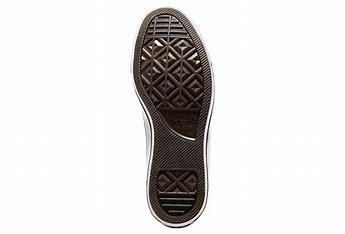
Brand: Converse
Model: Chuck Taylor All Star